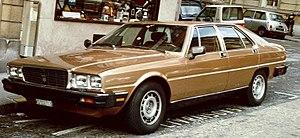
La Maserati Quattroporte est une berline de grand tourisme du constructeur italien Maserati. Quattroporte en italien signifie littéralement « quatre portes ». Il y a eu, à ce jour, six générations de ce modèle.